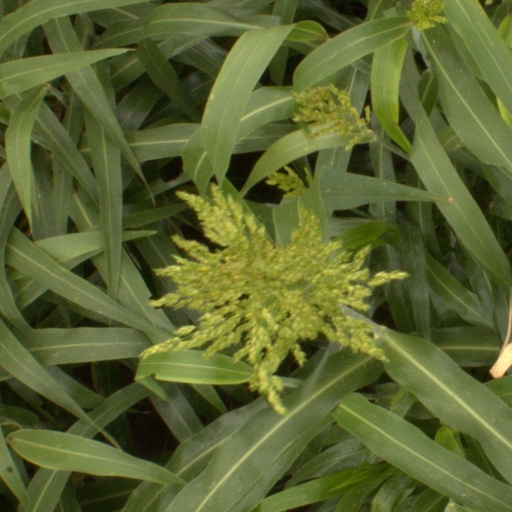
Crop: sorghum